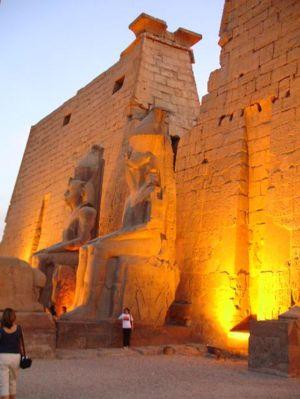
Belgique : Yves Leterme démissionne de son poste de formateur.
Louxor ou Louqsor, en arabe : الأقصر / al-uqṣur, est une ville située sur la rive droite du Nil, en Haute-Égypte, située à environ 700 km au sud du Caire et à environ 300 km au nord d'Assouan. Selon le recensement de 2006, c'est à présent une ville de 429 000 habitants — qui tous, vivent directement ou indirectement du tourisme —, ce qui la place au neuvième rang des villes égyptiennes.
Le temple d'Amon à Louxor ou Opet du sud est un temple égyptien voué au culte d'Amon. Situé au cœur de l’ancienne Thèbes, il fut construit pour l’essentiel sous les XVIIIᵉ et XIXᵉ dynasties. Il était consacré au dieu dynastique Amon sous ses deux aspects d’Amon-Rê céleste et d'Amon-Min. Les parties les plus anciennes actuellement visibles remontent à Amenhotep III et à Ramsès II. Par la suite, de nouveaux éléments furent ajoutés par Chabaka, Nectanébo Iᵉʳ et les Lagides. À l’époque romaine, le temple fut partiellement transformé en camp militaire. L’édifice, l’un des mieux préservés du Nouvel Empire, a gardé de nombreuses structures en élévation. Outre le grand pylône, le visiteur peut ainsi traverser deux grandes cours à péristyle et la colonnade monumentale qui relie ces deux cours. Le sanctuaire proprement dit, résidence de l'Amon d'Opet, de même que les salles qui précèdent ont conservé une bonne partie de leur couverture en dalles.